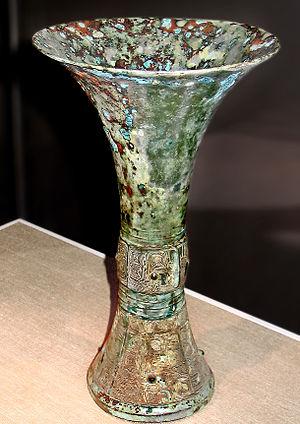
Un gu est un gobelet en bronze chinois servant à boire du vin dans les dynasties Shang et Zhou. Sa surface est souvent décorée avec des motifs taotie.